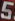
Number: 5